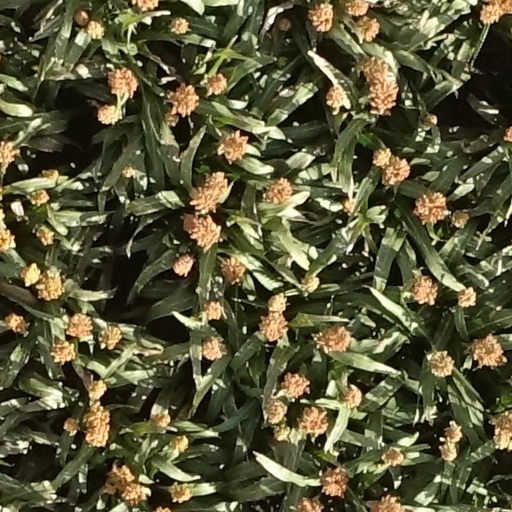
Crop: sorghum